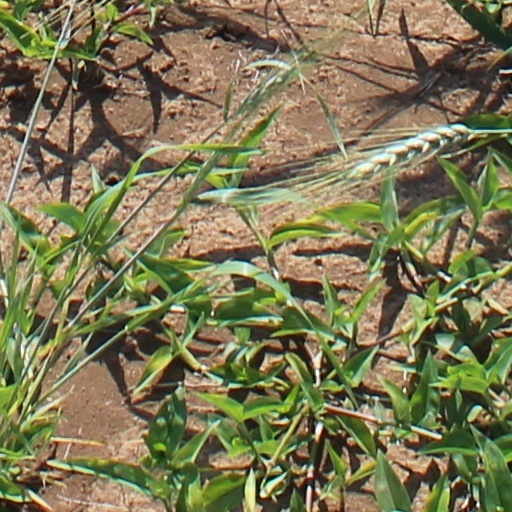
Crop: wheat